2016 Hungarian migrant quota referendum

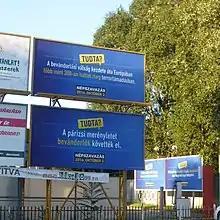
Blue-coloured billboards of the government in Szeged

The Hungarian Liberal Party (MLP) was the only political party to openly campaign in favour of the compulsory quota system and asked its supporters to vote "yes" in the referendum. On 1 July 2016, party leader Gábor Fodor wrote an open letter to other opposition party leaders asking them to endorse "yes" votes. He wrote that after Brexit, "Europe lost the birthplace of the modern democracy and the primary representative of the Atlantic values", and Orbán's referendum would be another disaster for the European Union. The MLP's foreign policy advisor István Szent-Iványi said in August 2016 that the support of "yes" votes "is the only way to stand up for European values, Hungary's belonging to Europe and European solidarity", and criticized the stances of left-wing parties. He claimed that the EU migrant quota system in fact is a "non-existent legal concept", and argued that the referendum has a "very bad political message" which weakens the cooperation between the European nations.